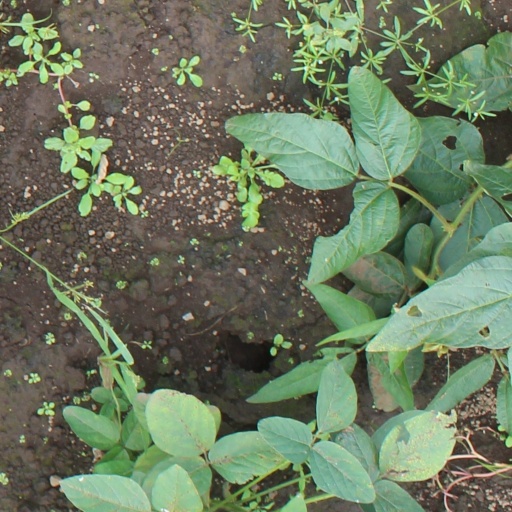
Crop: soybean